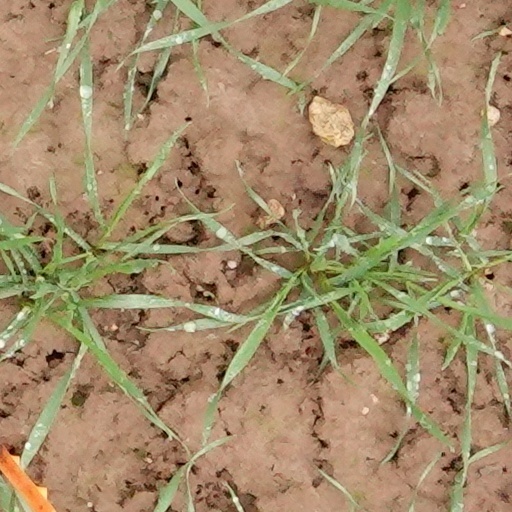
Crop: wheat